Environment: real
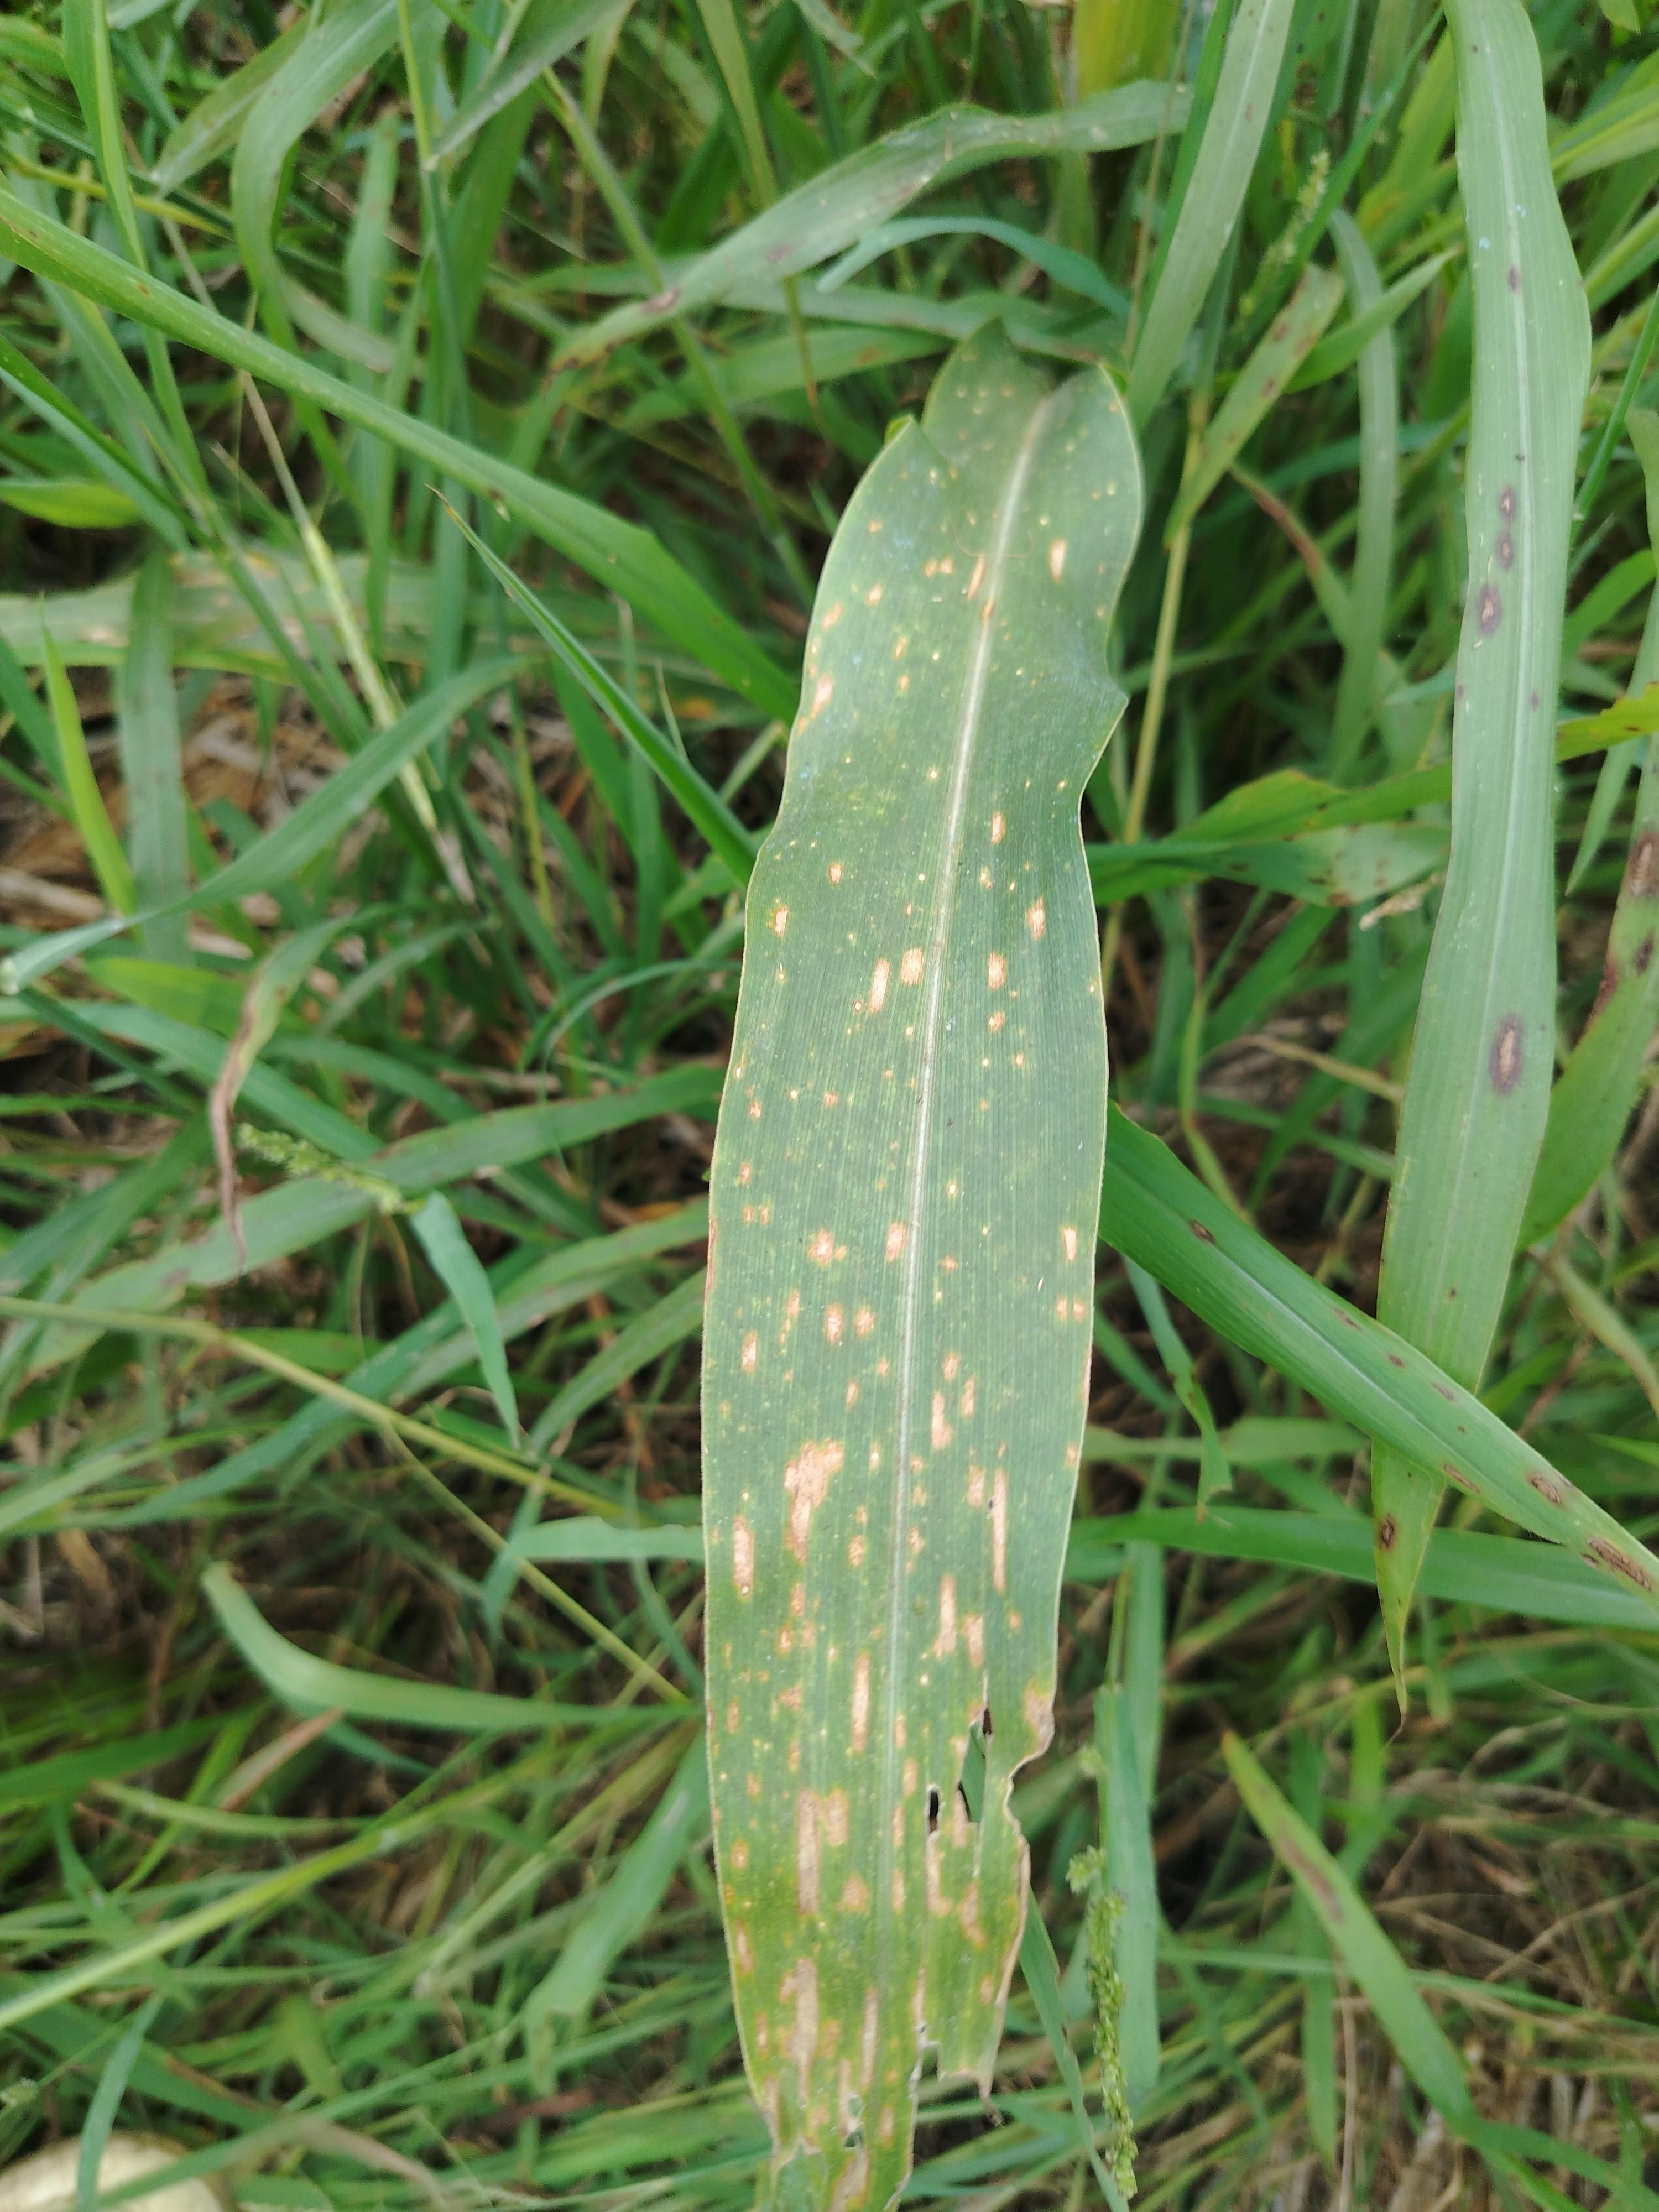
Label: gray_leaf_spot